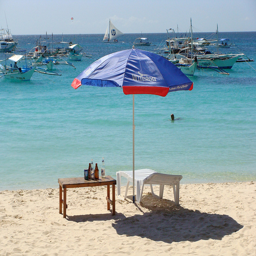
A white lawn chair laying on top of a sandy beach.
A sun shade sitting out on the beach.
Empty beach chair under an umbrella while different boats are out in the ocean
A table and a umbrella on a beach.
An umbrella and a table with bottles on top at the beach with boats at the sea